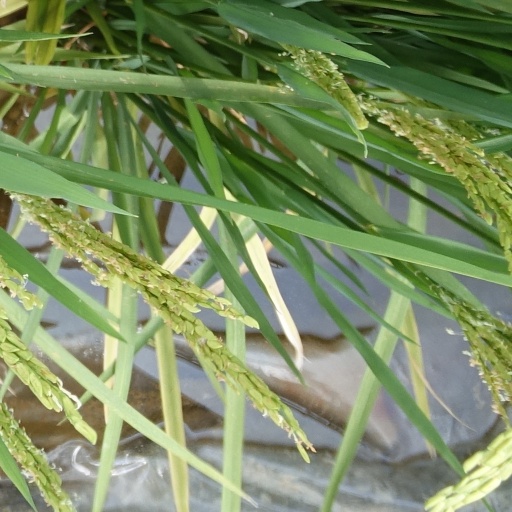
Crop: rice